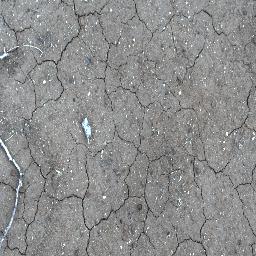
Label: negative